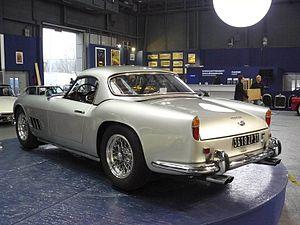
Retromobile 2012
Les Ferrari 250 sont une série emblématique d'automobiles de course et de Grand Tourisme produites par le constructeur italien Ferrari du début des années 1950 au milieu des années 1960. Cette appellation fait directement référence à leur inhabituelle mais « prodigieuse mécanique » pour l'époque, un moteur V12 « Colombo » — du nom de son concepteur Gioacchino Colombo — d'une cylindrée unitaire de 250 cm³.